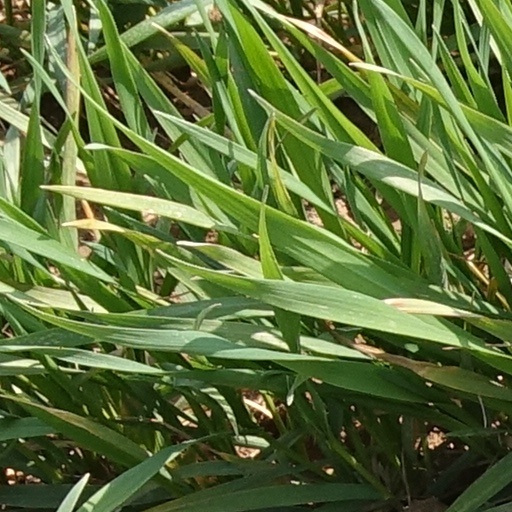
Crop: wheat